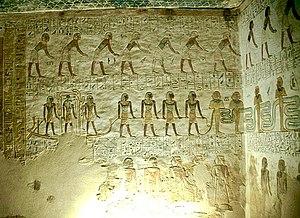
Situé dans la vallée des rois, dans la nécropole thébaine sur la rive ouest du Nil face à Louxor, KV 8 est le tombeau du pharaon Mérenptah de la XIXᵉ dynastie. C'est un tombeau situé au centre de l'oued principal de la vallée. KV8 est l'une des nombreuses tombes de la vallée à avoir été endommagées par les inondations. De nombreuses scènes ont été détruites à l'exception du haut des murs et du plafond de la chambre funéraire.